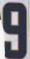
Number: 9